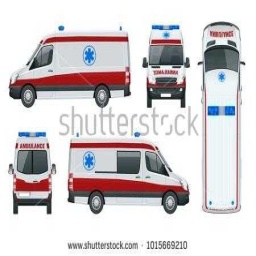
Label: ambulance